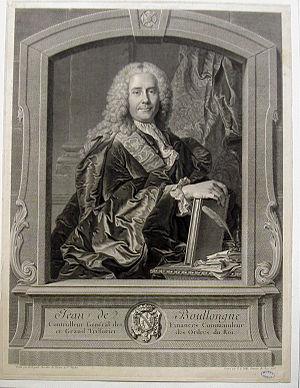
Jean-Georges Wille, né le 5 novembre 1715 à Giessen et mort le 5 avril 1808 à Paris, est un graveur français de naissance allemande, qui exerça essentiellement son art en France.
Jean de Boullongne, comte de Nogent-sur-Seine, est un magistrat et homme politique français né à Paris le 13 octobre 1690 et mort à Paris le 22 février 1769.